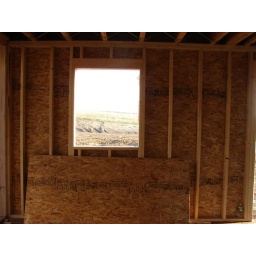
The window above the kitchen sink